Brevin Pritzl

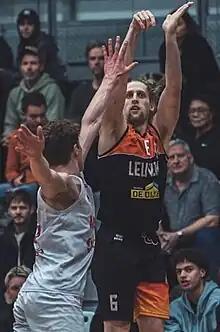
Pritzl with the Leuven Bears in 2023

Brevin Pritzl (born October 10, 1996) is an American basketball player who last played for Kortrijk Spurs in the BNXT League . Pritzl previously played for Leuven Bears in the BNXT League, Tamiš of the Basketball League of Serbia, for Team FOG Naestved in the Danish basketball league, Basketligaen and Crailsheim Merlins of Basketball Bundesliga. Pritzl played college basketball for Wisconsin.